Eador: Masters of the Broken World

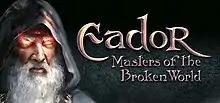

Eador: Masters of the Broken World is a strategy video game made by Russian company Snowbird Game Studios. It was released in 2013 and is a remake of an older game, "Eador: Genesis".